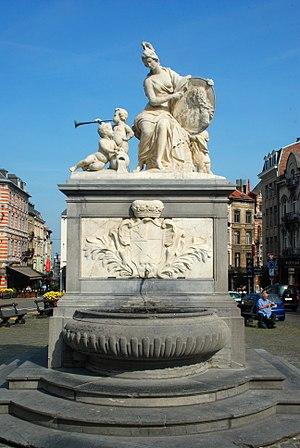
Belgique - Bruxelles - Fontaine de Minerve
La fontaine de Minerve est une fontaine érigée sur la place du Grand Sablon à Bruxelles grâce à un don testamentaire de lord Thomas Bruce, 2ᵉ comte d'Ailesbury et 3ᵉ comte d'Elgin, en remerciement à la ville pour l'hospitalité qu'il y avait reçue lors de son exil.